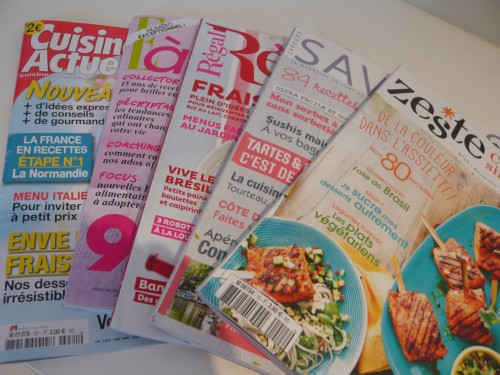
Waste category: paper